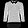
Label: T - shirt / top